Mills Blue Rhythm Band

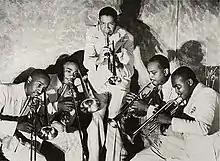
Mills Blue Rhythm Band. From left to right: George Washington, J. C. Higginbotham, Henry "Red" Allen, Wardell Jones and Shelton Hemphill

The Mills Blue Rhythm Band was an American big band active during the 1930s.